Ricky Gervais

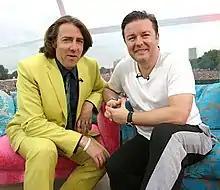
Gervais (right) with Jonathan Ross at Live 8 in Hyde Park, London, July 2005

A Christmas special of "Extras" aired on 27 December 2007 in the UK and on 16 December 2007 in the US, featuring guest appearances by George Michael, Clive Owen, Gordon Ramsay, Jonathan Ross and David Tennant.